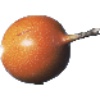
Label: Granadilla 1